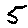
Label: 5